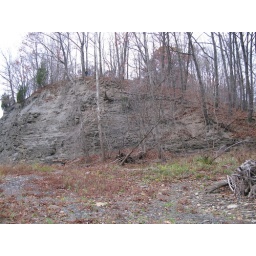
view of cliff below the old Indian fort site from river bed